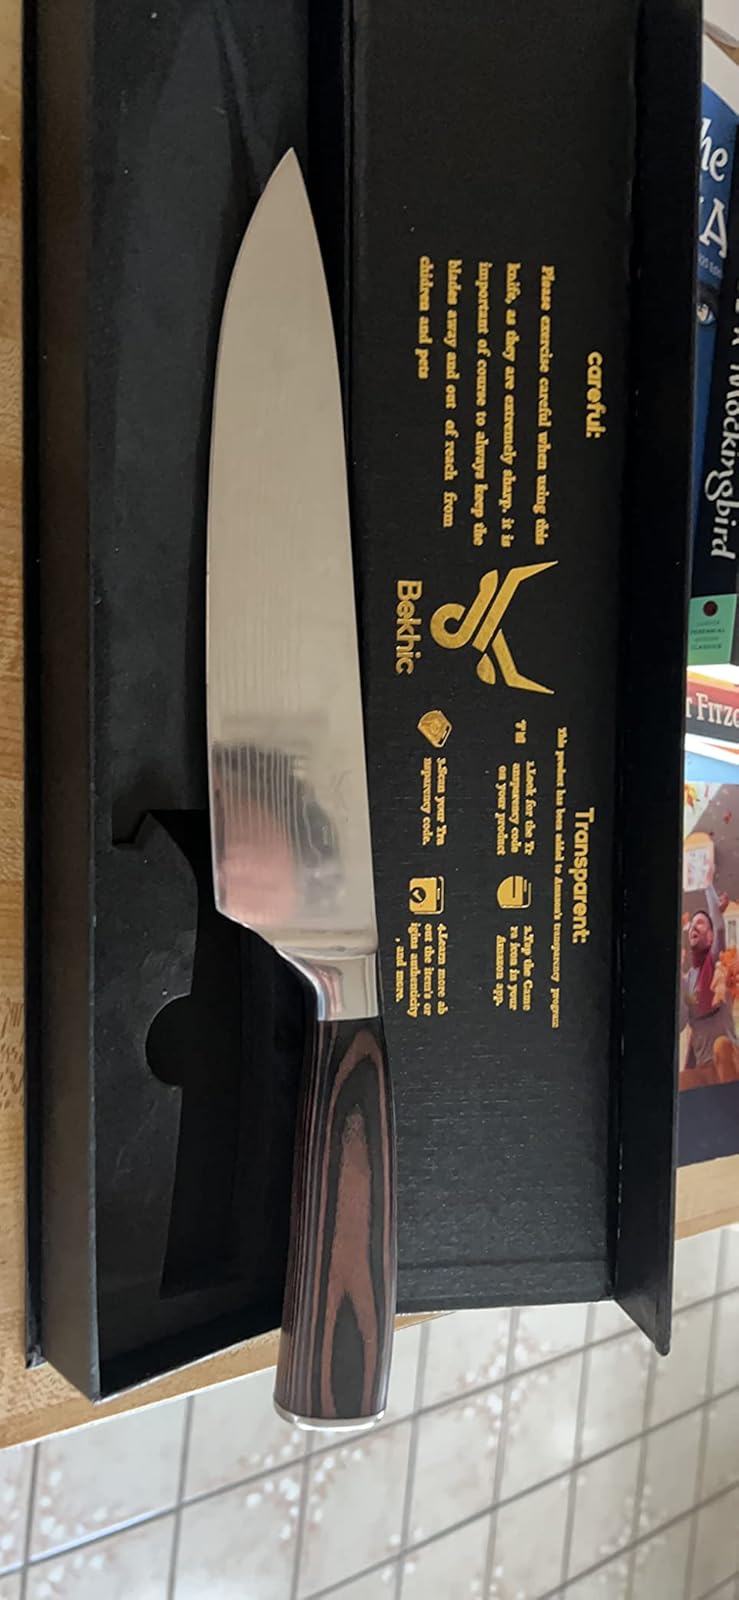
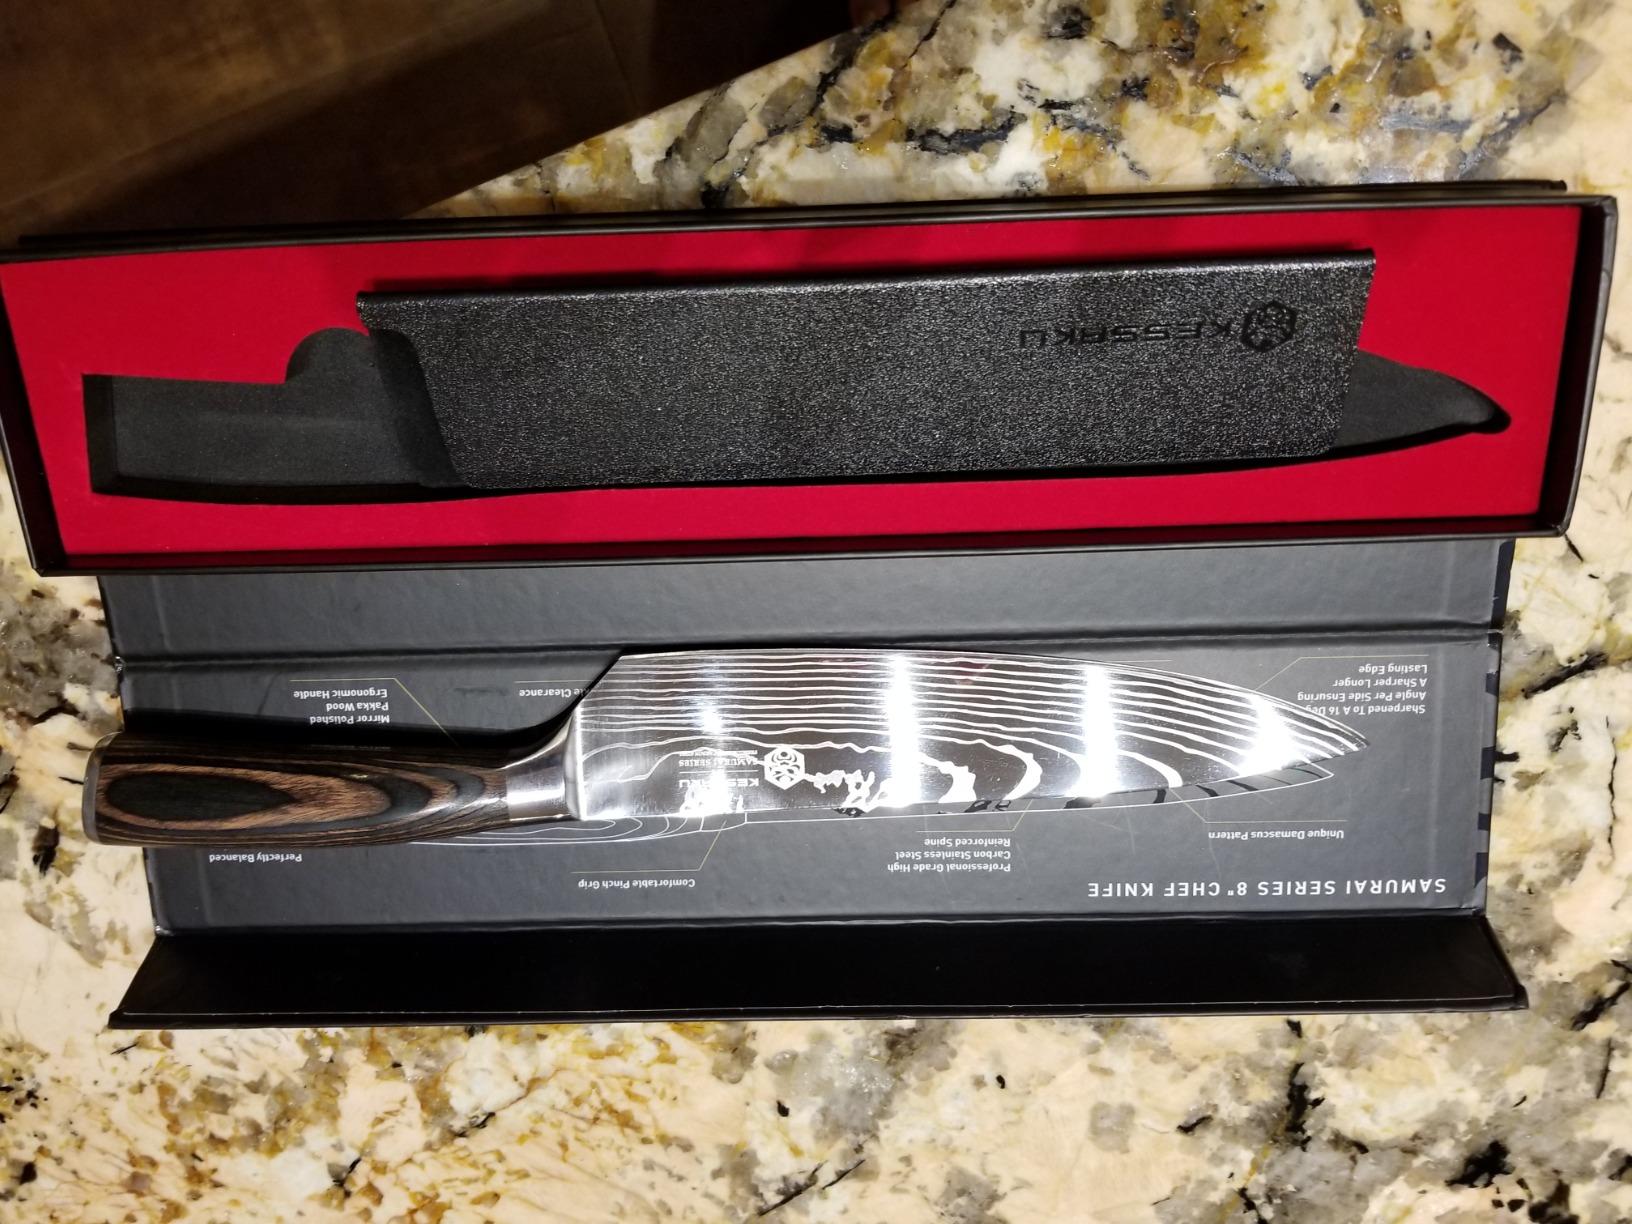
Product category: items_knife
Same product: no